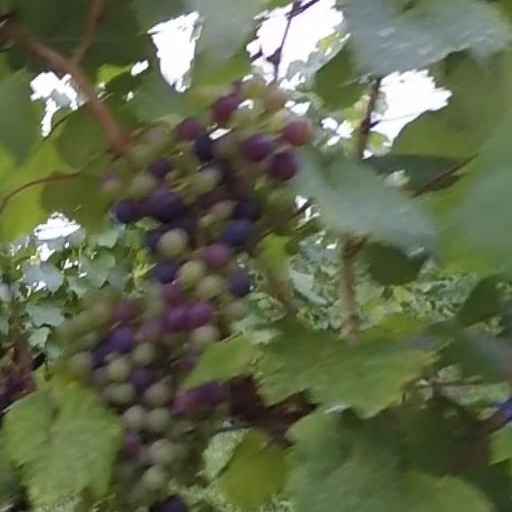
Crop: grape